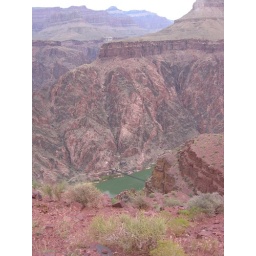
Kaibab bridge over the Colorado river